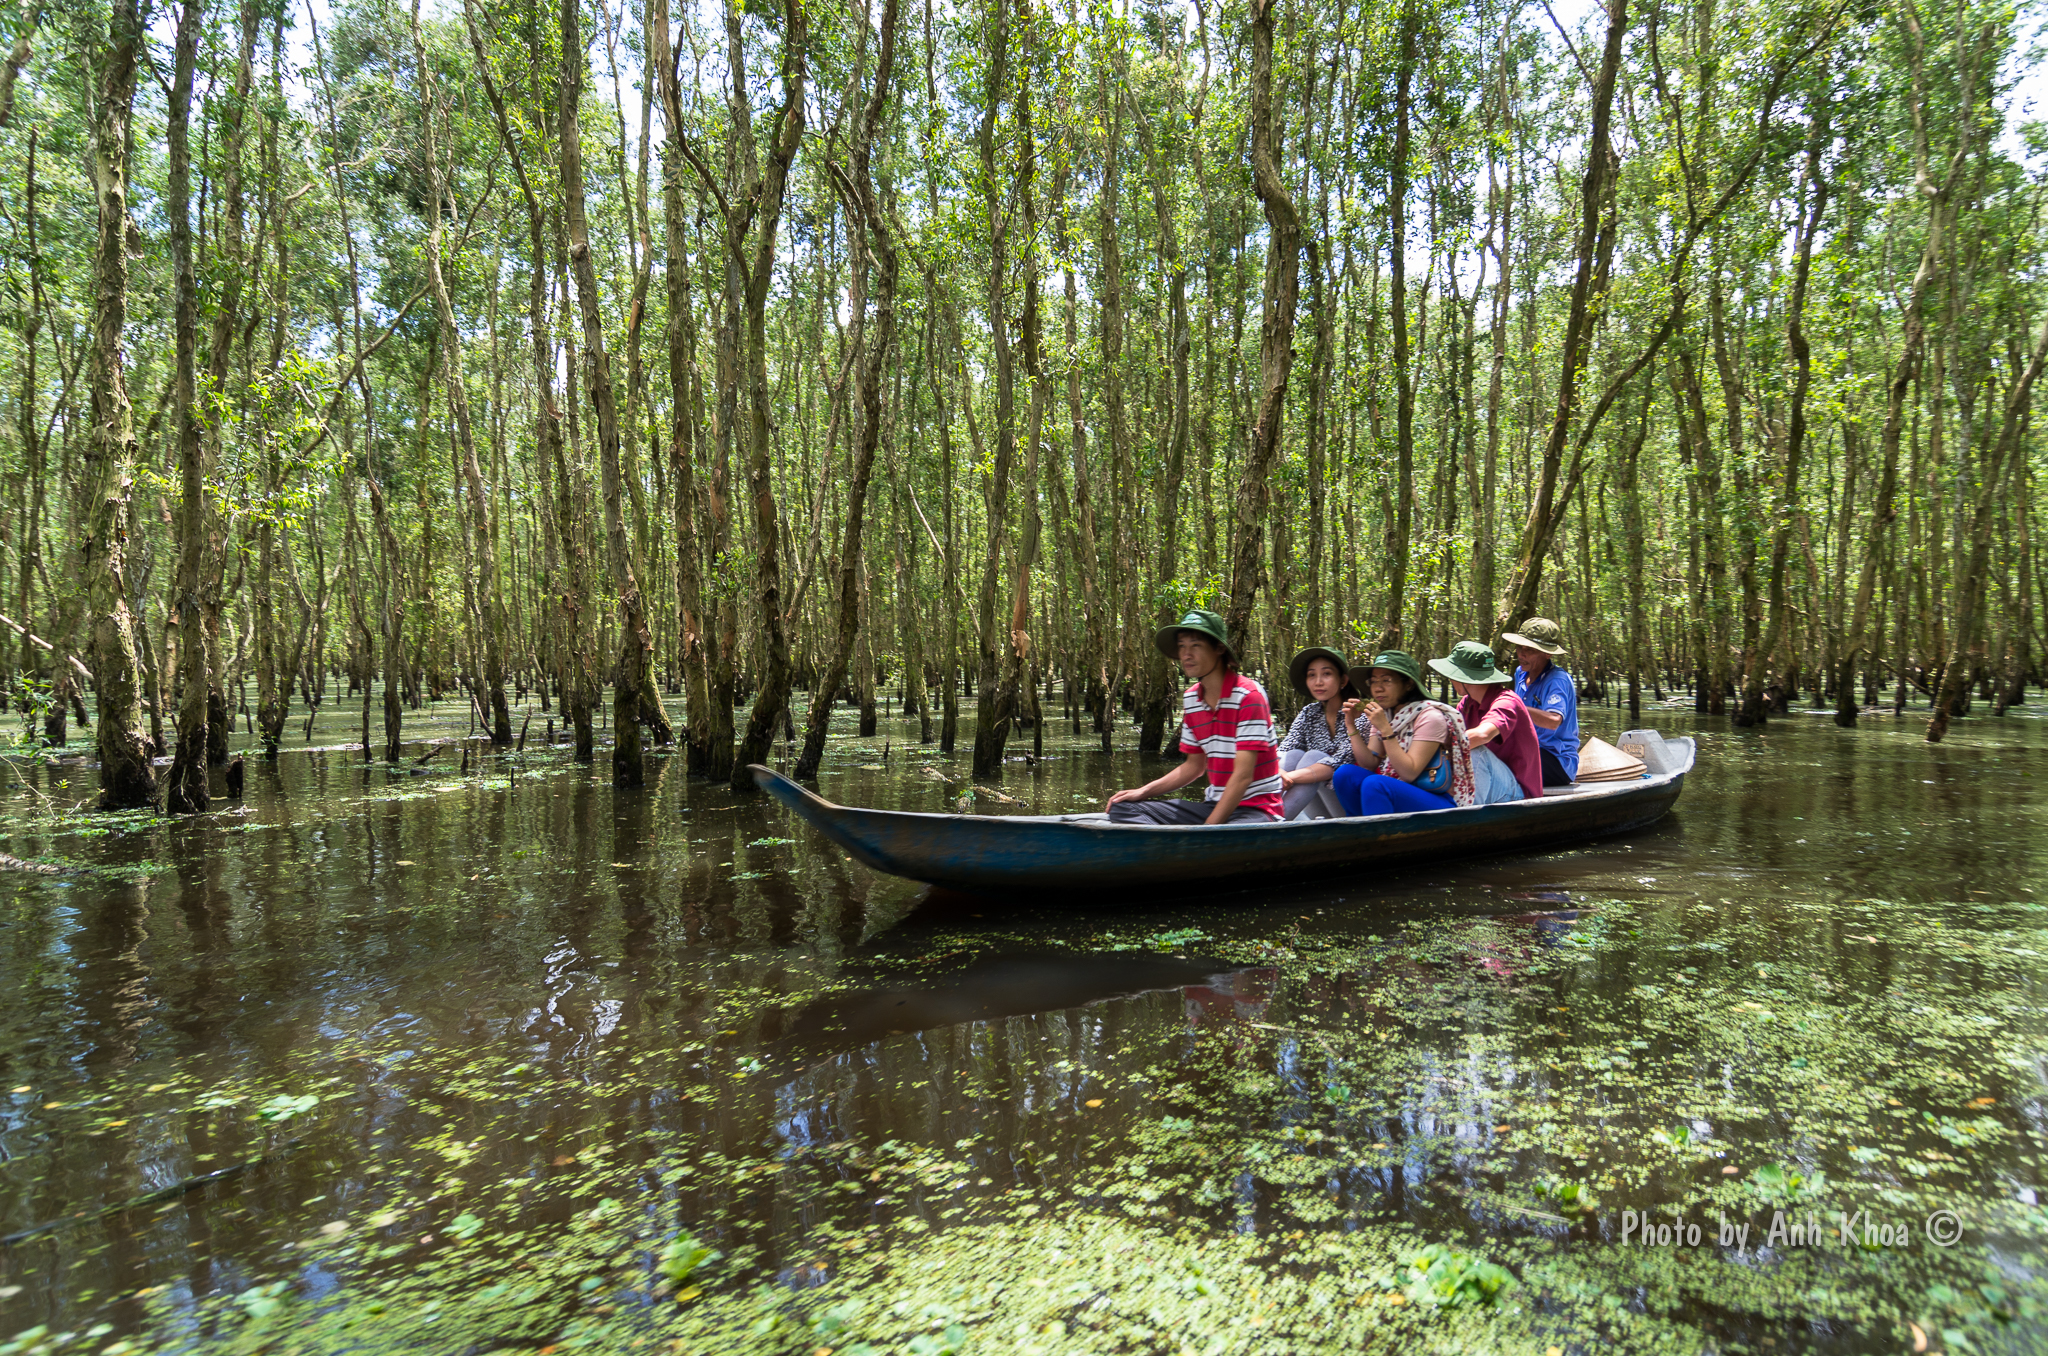
user: text: Chiếc thuyền trong hình có màu chủ đạo là gì?
assistant: text: Màu xanh dương.

user: text: Loại cây nào chiếm phần lớn cảnh quan trong bức ảnh này?
assistant: text: Cây tràm.

user: text: Bức ảnh này có thể được chụp ở đâu tại Việt Nam, dựa trên loại hình du lịch và cảnh quan đặc trưng?
assistant: text: Vùng Đồng bằng sông Cửu Long.

user: text: Hoạt động du lịch trong ảnh mang lại trải nghiệm gì cho du khách và tại sao khu vực này lại quan trọng đối với hệ sinh thái địa phương?
assistant: text: Du khách được trải nghiệm hành trình khám phá vẻ đẹp hoang sơ của rừng tràm ngập nước. Khu vực này quan trọng vì là môi trường sống đa dạng của nhiều loài động thực vật, góp phần điều hòa nước và bảo vệ đất.